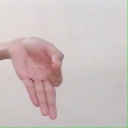
अक्षर: ज्ञ